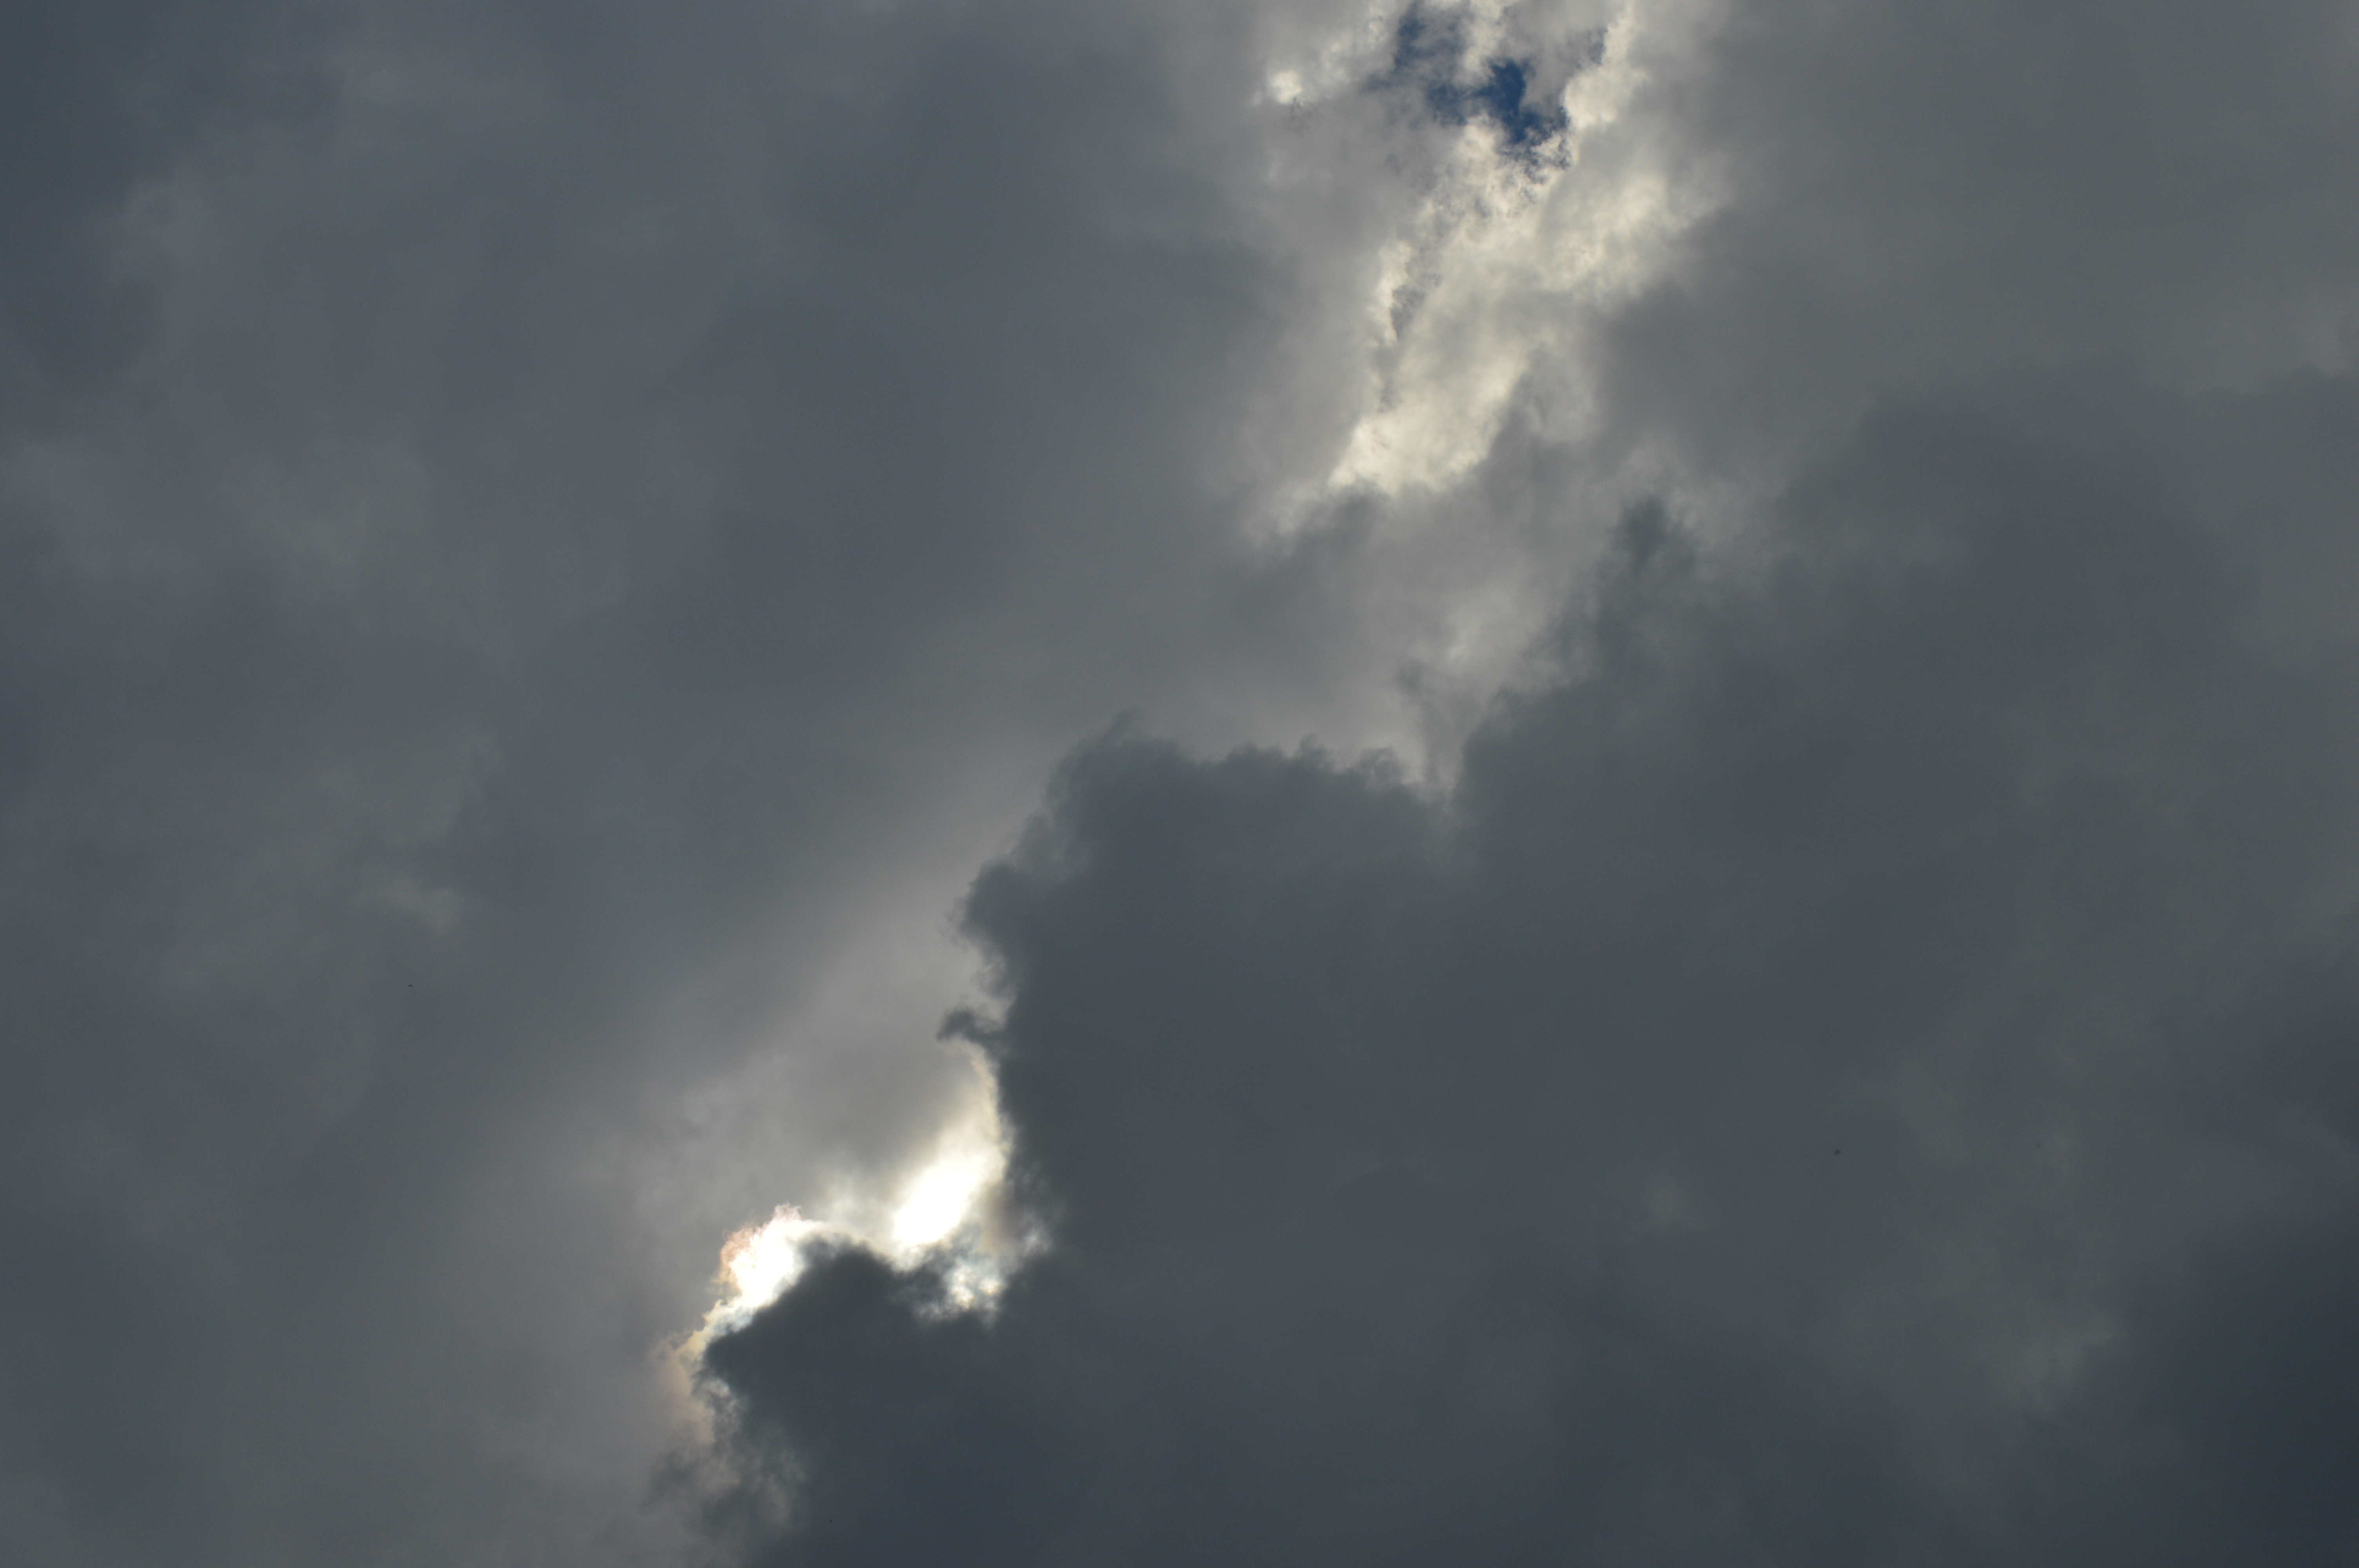
sky, cloud, blue, white, height, air, freedom, space, thunderstorm, daytime, atmosphere, cumulus, atmospheric phenomenon, light, geological phenomenon, meteorological phenomenon, sunlight, photography, evening, darkness